Urban Gothic

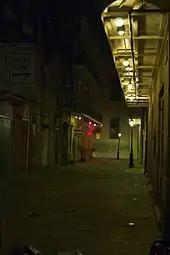
A dark alley in the French Quarter of New Orleans at night, part of the distinctive architecture that made it the centre of Gothic novels by authors including Anne Rice and Poppy Z. Brite

In the early twentieth century, the urban Gothic was extended to other cities, like Paris, such as in Gaston Leroux's "The Phantom of the Opera" (1909–10). From the twentieth century urban Gothic helped to spawn other sub-genres, including Southern Gothic, using the Southern United States as a location, and later Suburban Gothic, which shifted the focus from the urban centre to the residential periphery of modern society. Since the 1980s Gothic horror fiction and urban Gothic in particular has revived as a genre, with series of novels like Anne Rice's Vampire Chronicles and Poppy Z. Brite's "Lost Souls" both making New Orleans a key centre of Gothic fantasy. Urban Gothic themes and images were also used in comics and graphic novels, including Frank Miller's "Daredevil" (from 1979), "Batman" (from 1986), the "Sin City" series (from 1991), James O'Barr's "The Crow", Alan Moore's "From Hell" (from 1991) and "The League of Extraordinary Gentlemen" (1999). Urban Gothic aesthetics and themes are also explored in video games by presenting the city as a threat, often as its own character, as in "Silent Hill" (1999).